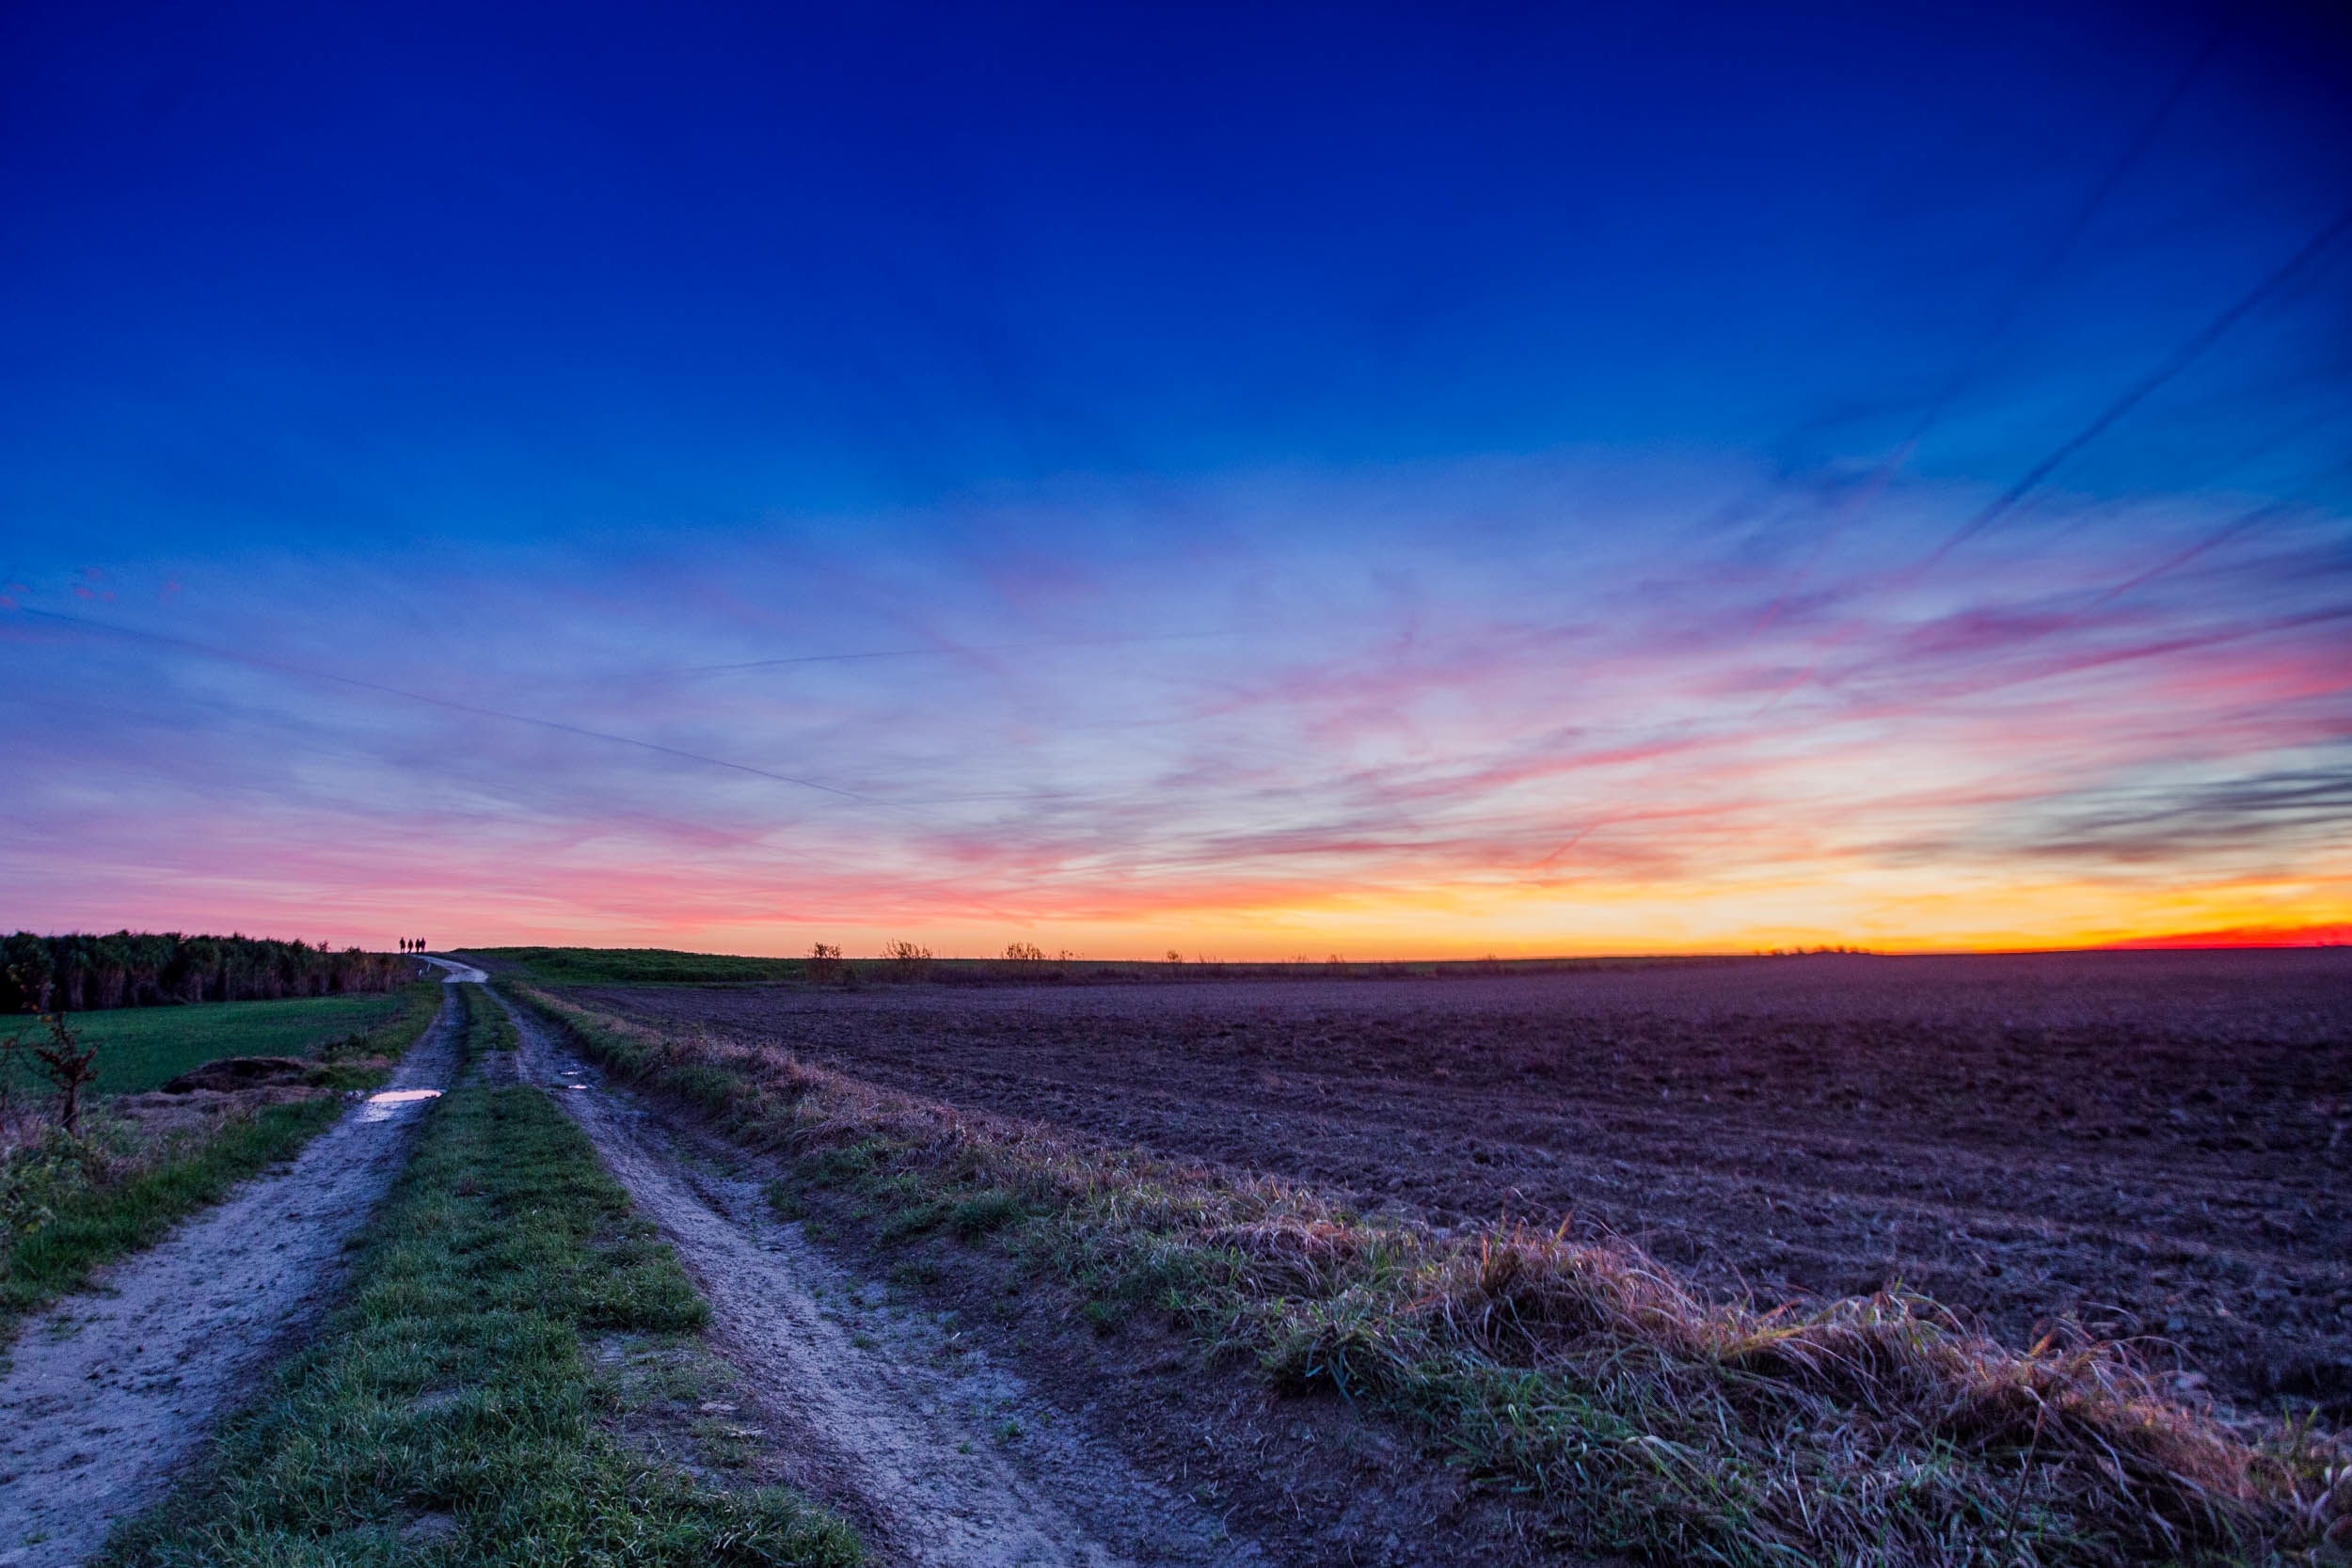
sea, coast, horizon, cloud, sky, sunrise, sunset, field, prairie, sunlight, morning, dawn, dusk, evening, agriculture, afterglow